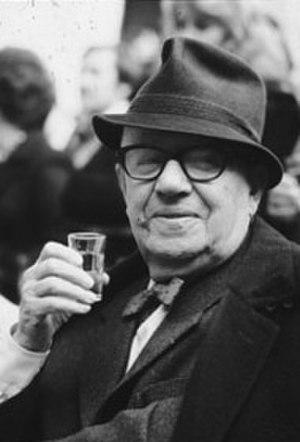
Jean-Villard Gilles
Jean Villard dit Gilles est un poète, chansonnier, comédien, écrivain et compositeur suisse, né à Vernex le 2 juin 1895 et mort à Saint-Saphorin le 26 mars 1982.